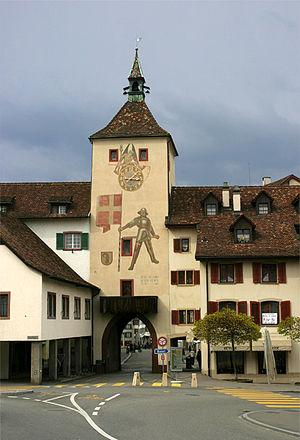
Liestal est une ville et une commune suisse du canton de Bâle-Campagne dont elle est le chef-lieu. Elle est située dans le district homonyme. Elle fait partie de l'agglomération de la ville de Bâle.